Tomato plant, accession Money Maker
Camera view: bottom (45 deg); turntable rotation: 120 degrees
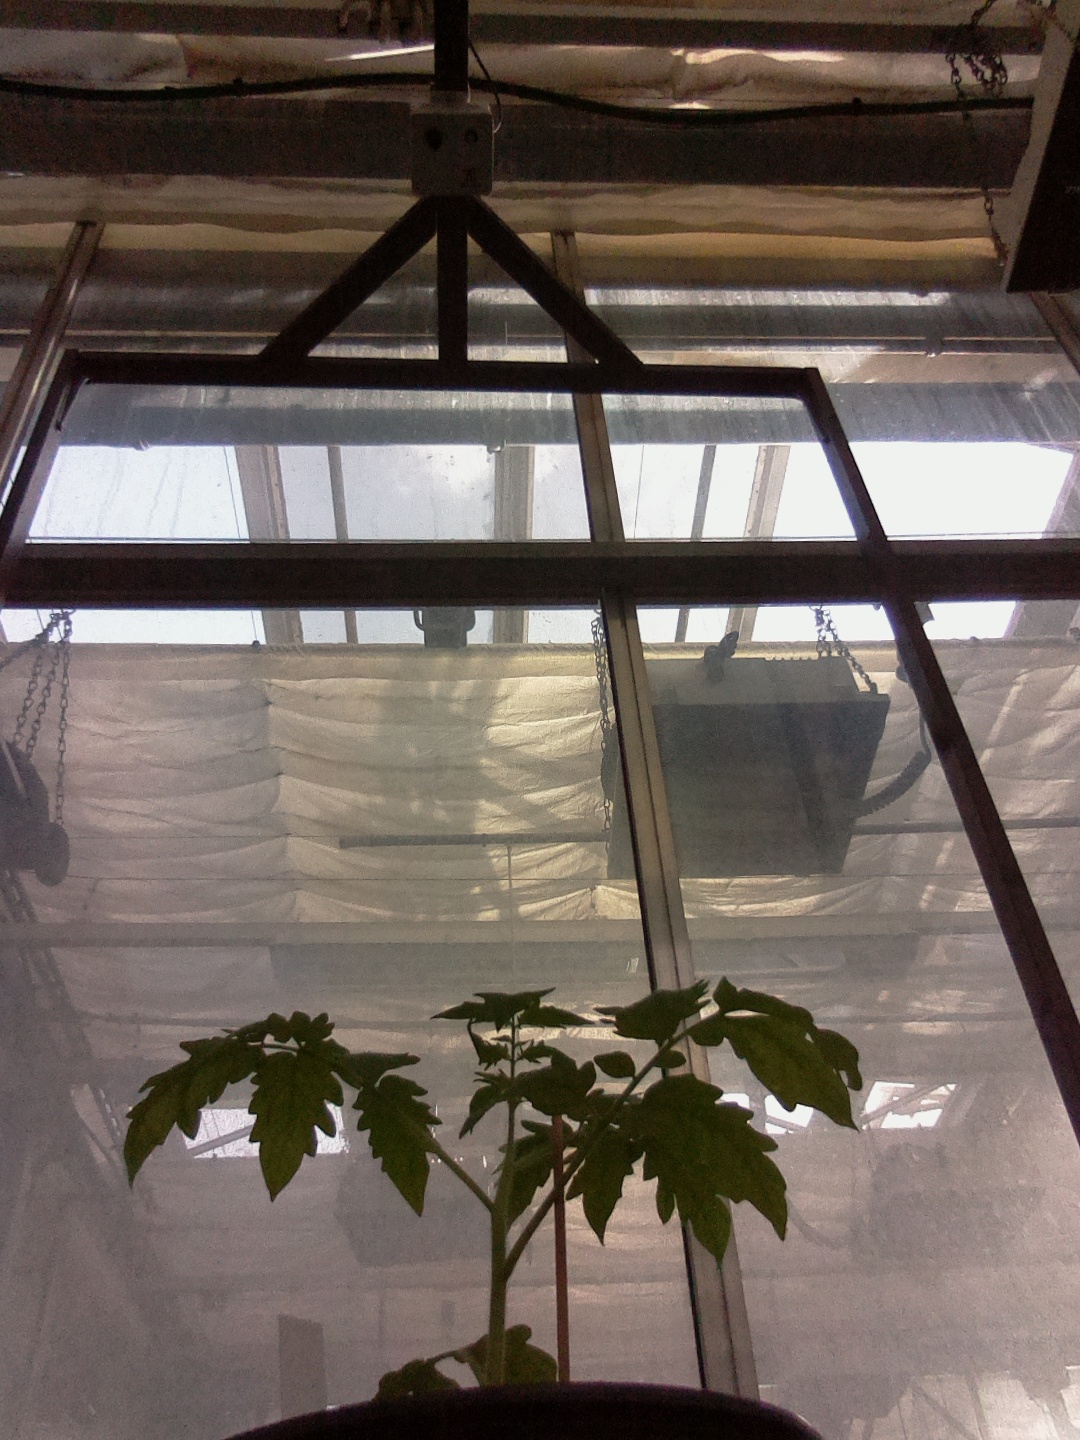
BBCH growth stage 13: 6 of true leaves visible